God Save the King

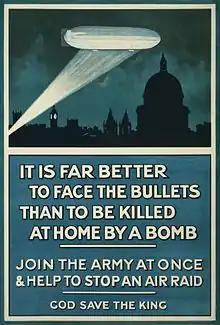
The phrase "God Save the King" in use as a rallying cry to the support of the monarch and the UK's forces during the First World War

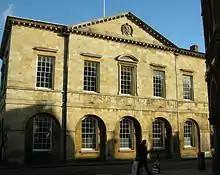
Stratford-upon-Avon Town Hall (built 1767), bearing the painted slogan, "God Save the King"

Like many aspects of British constitutional life, "God Save the King" derives its official status from custom and use, not from royal proclamation or act of Parliament. The variation in the UK of the lyrics to "God Save the King" is the oldest among those currently used, and forms the basis on which all other versions used throughout the Commonwealth are formed; though, again, the words have varied over time.